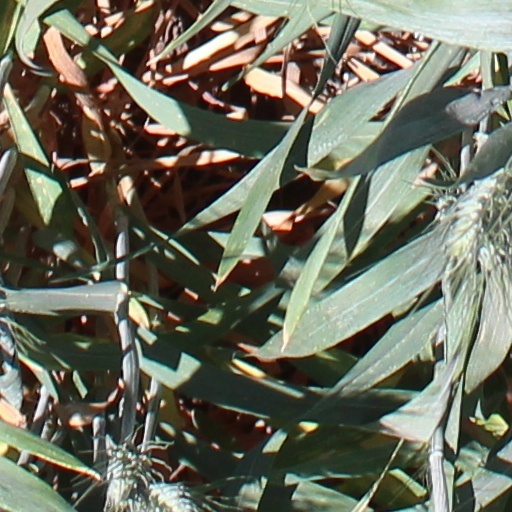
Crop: wheat